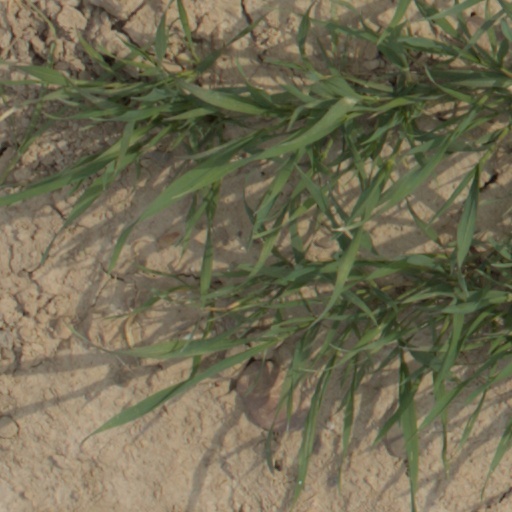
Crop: wheat